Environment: lab
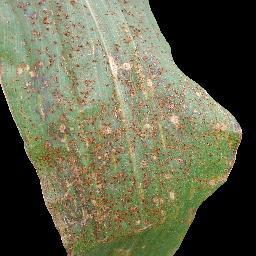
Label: common_rust